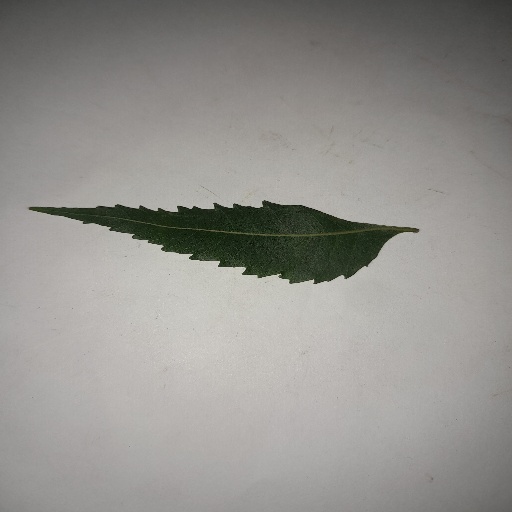
Species: Neem
Leaf condition: Healthy Leaf